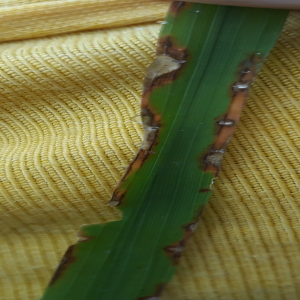
Disease: Blast